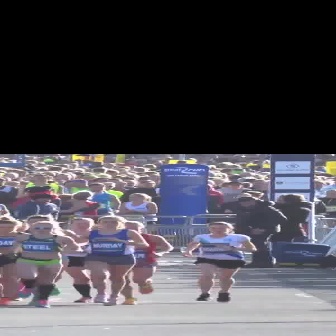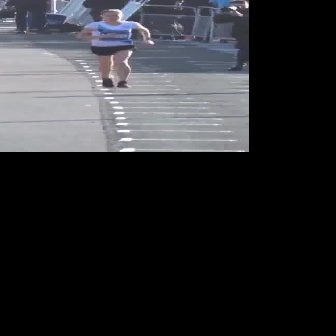
  Please identify the target specified by the bounding box [176,221,258,302] in the first image and locate it in the second image. Return the coordinates in [x_min,y_min,x_max,y_max] format.
Answer: [74,8,154,88]